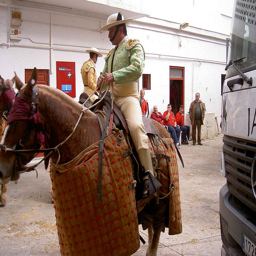
the man is sitting on his horse with a white hat on
a man is riding on the back of a horse
A Hispanic man in a uniform riding a horse.
Two men dressed in Mexican costumes atop horses.
some people and two men on brown horses and a building